Strymon (company)

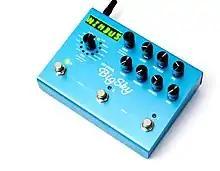
A Strymon BigSky reverb pedal

The Strymon product line includes distortion, delay,